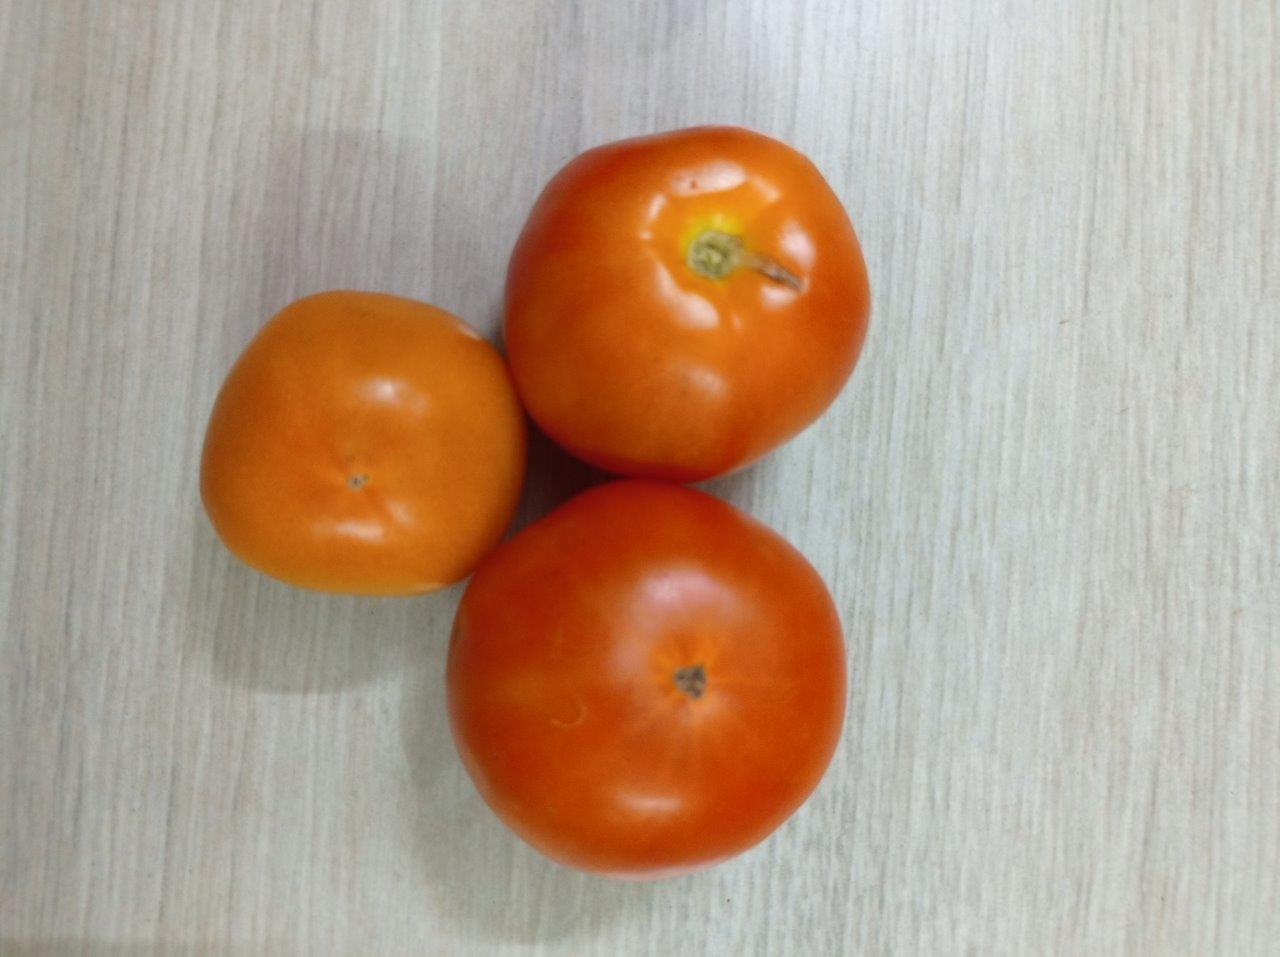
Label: Fresh